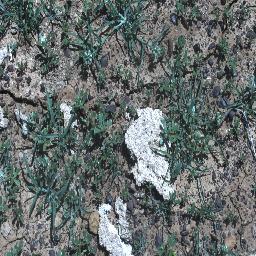
Label: negative